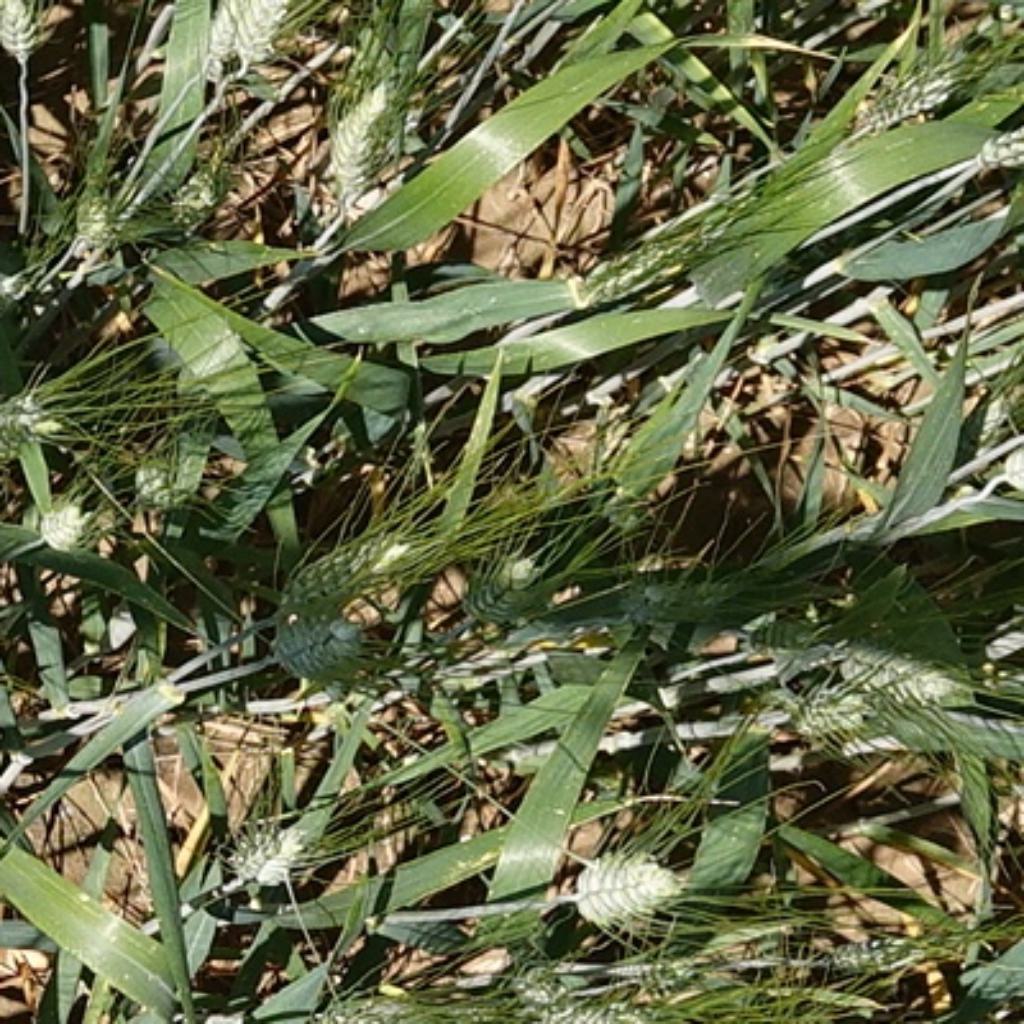
Country: France
Location: Gréoux
Wheat development stage: Filling